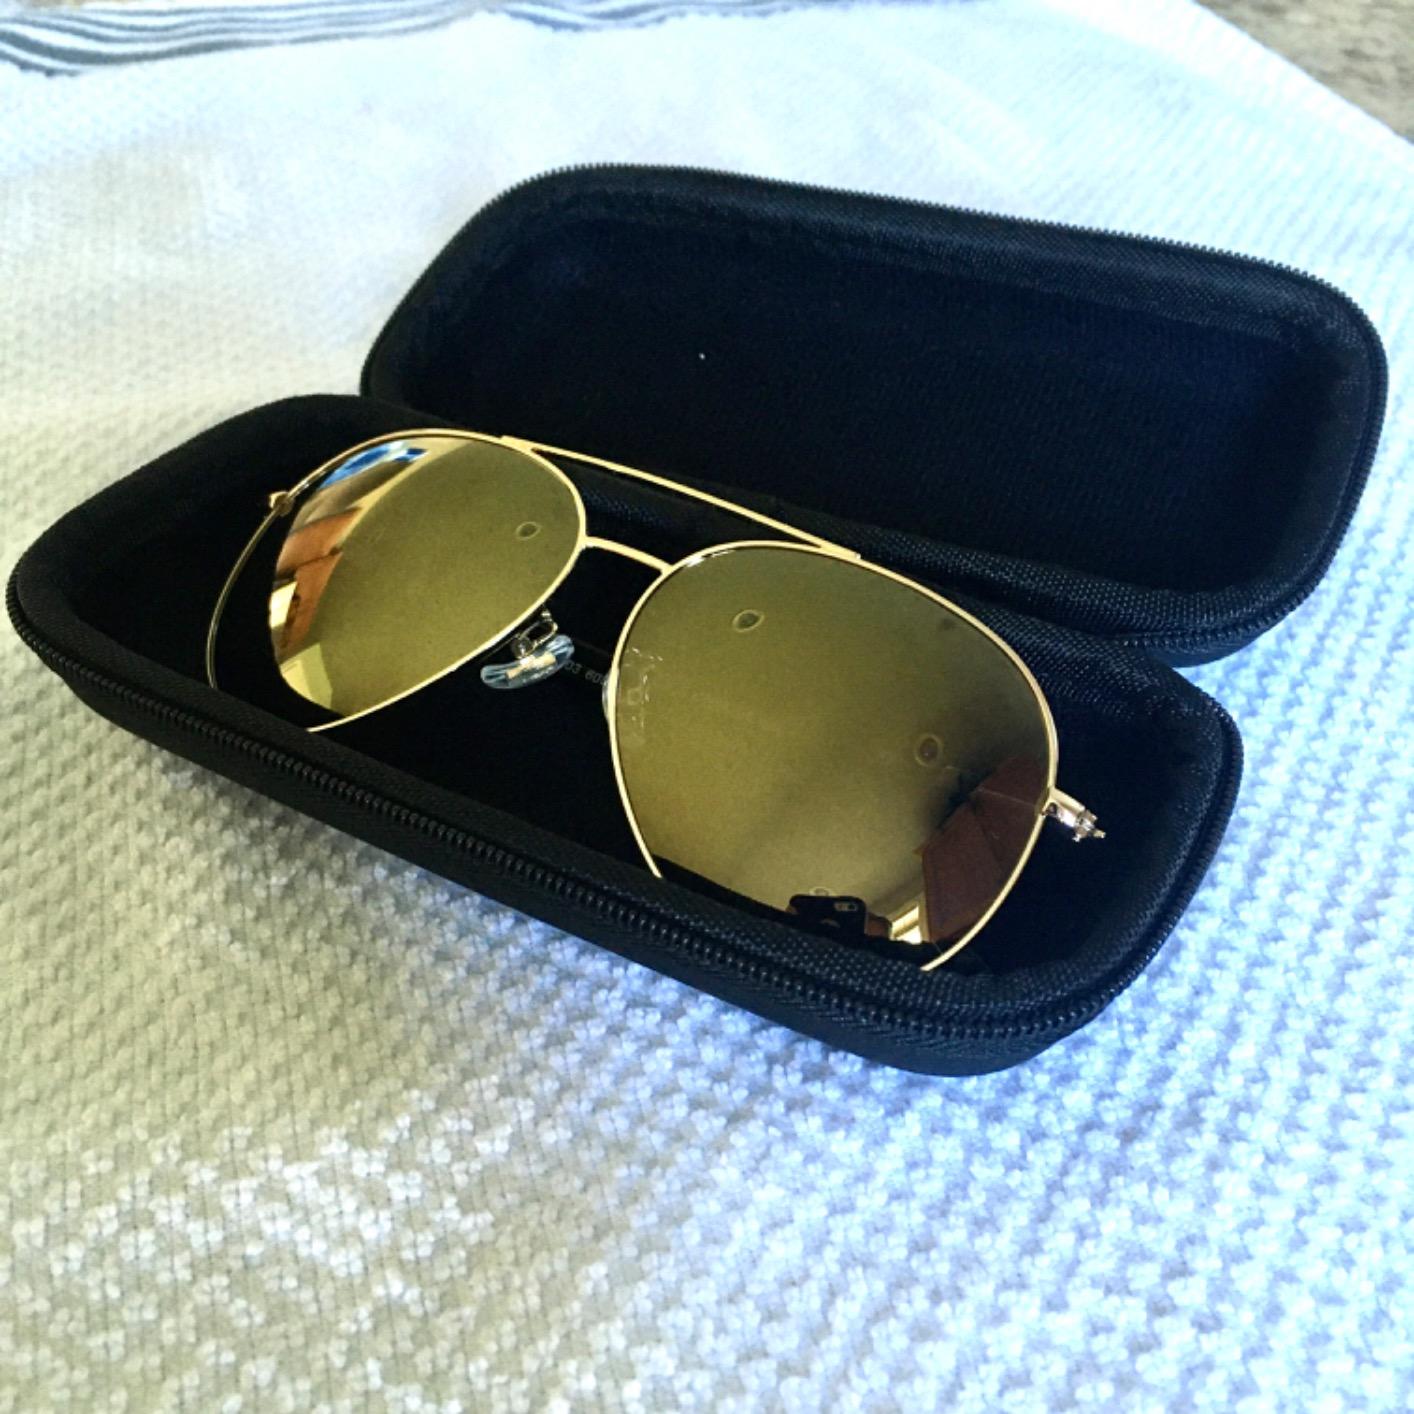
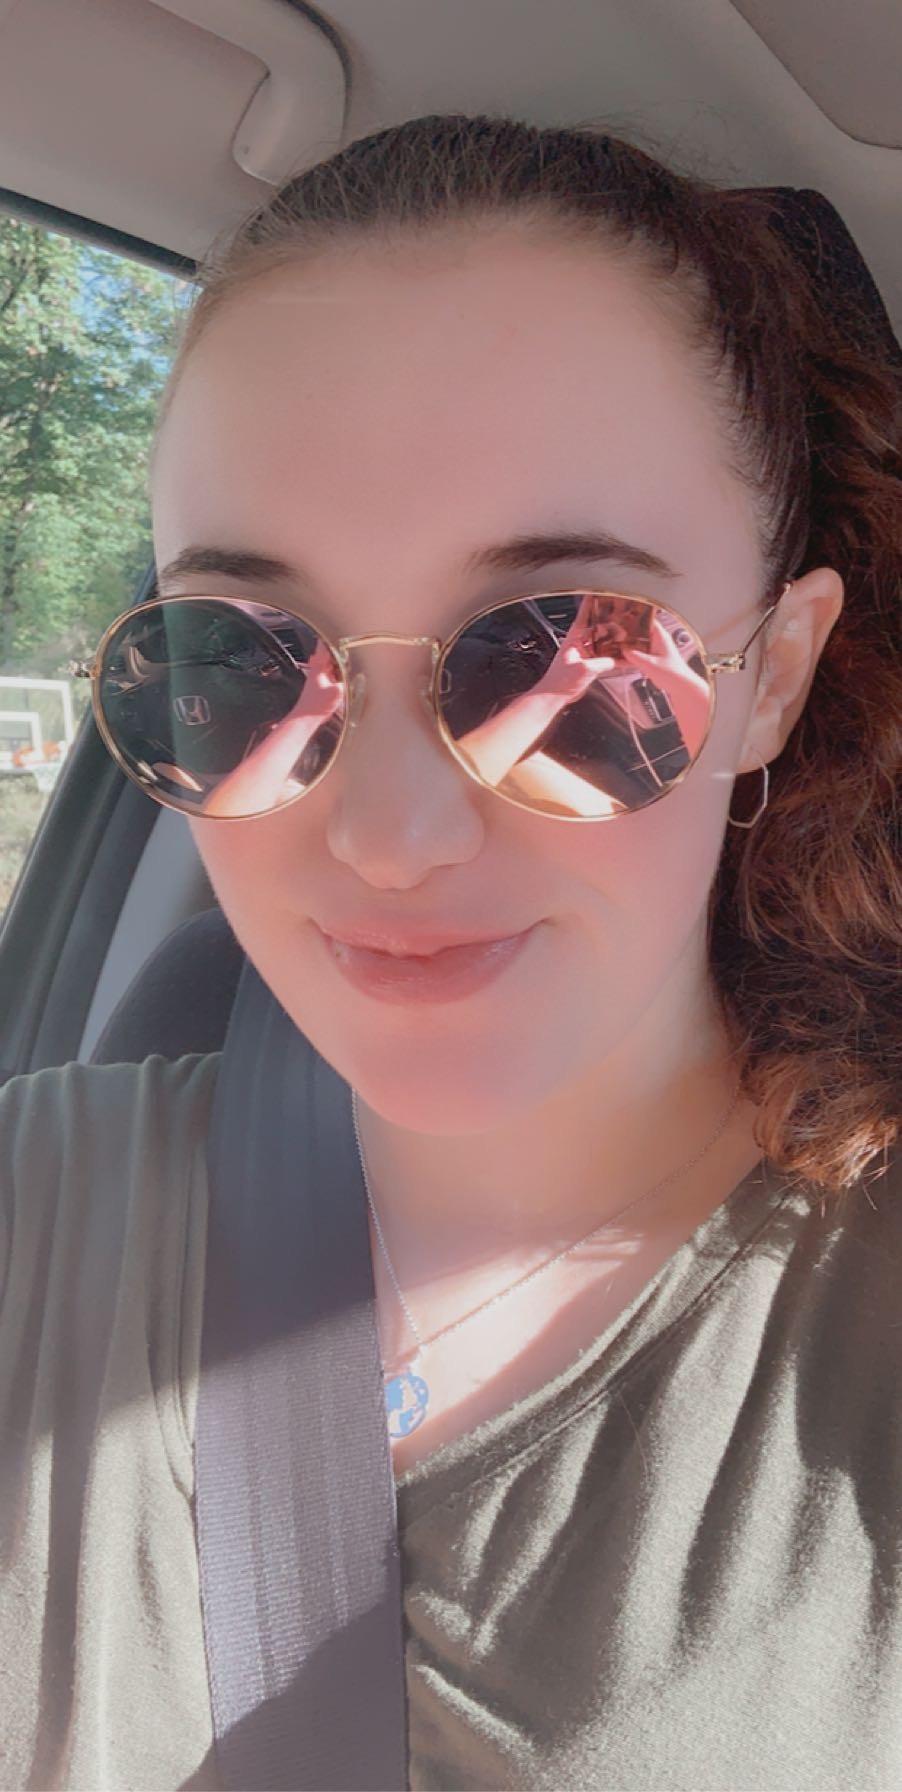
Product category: accessories_sunglasses
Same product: no